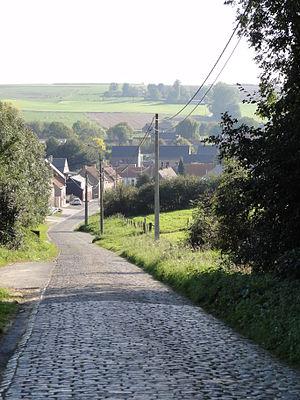
Cette page regroupe l'ensemble des monuments classés de la ville belge de Markedal.